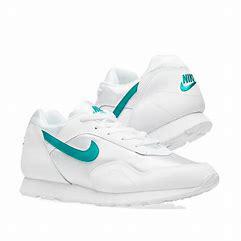
Brand: Nike
Model: Outburst